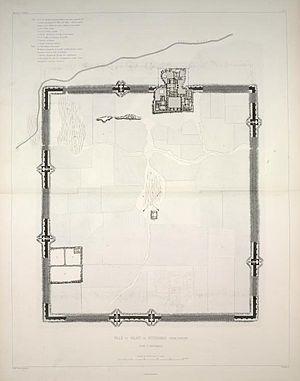
Dur-Sharrukin, située près de l'actuel village de Khorsabad dans le Nord de l'Irak, à environ 15 km de Mossoul, est une des capitales de l'ancienne Assyrie. Inaugurée en 707 av. J.-C. par le roi Sargon II, la ville est délaissée, en partie inachevée, à sa mort en 705 au profit de la nouvelle capitale, Ninive.